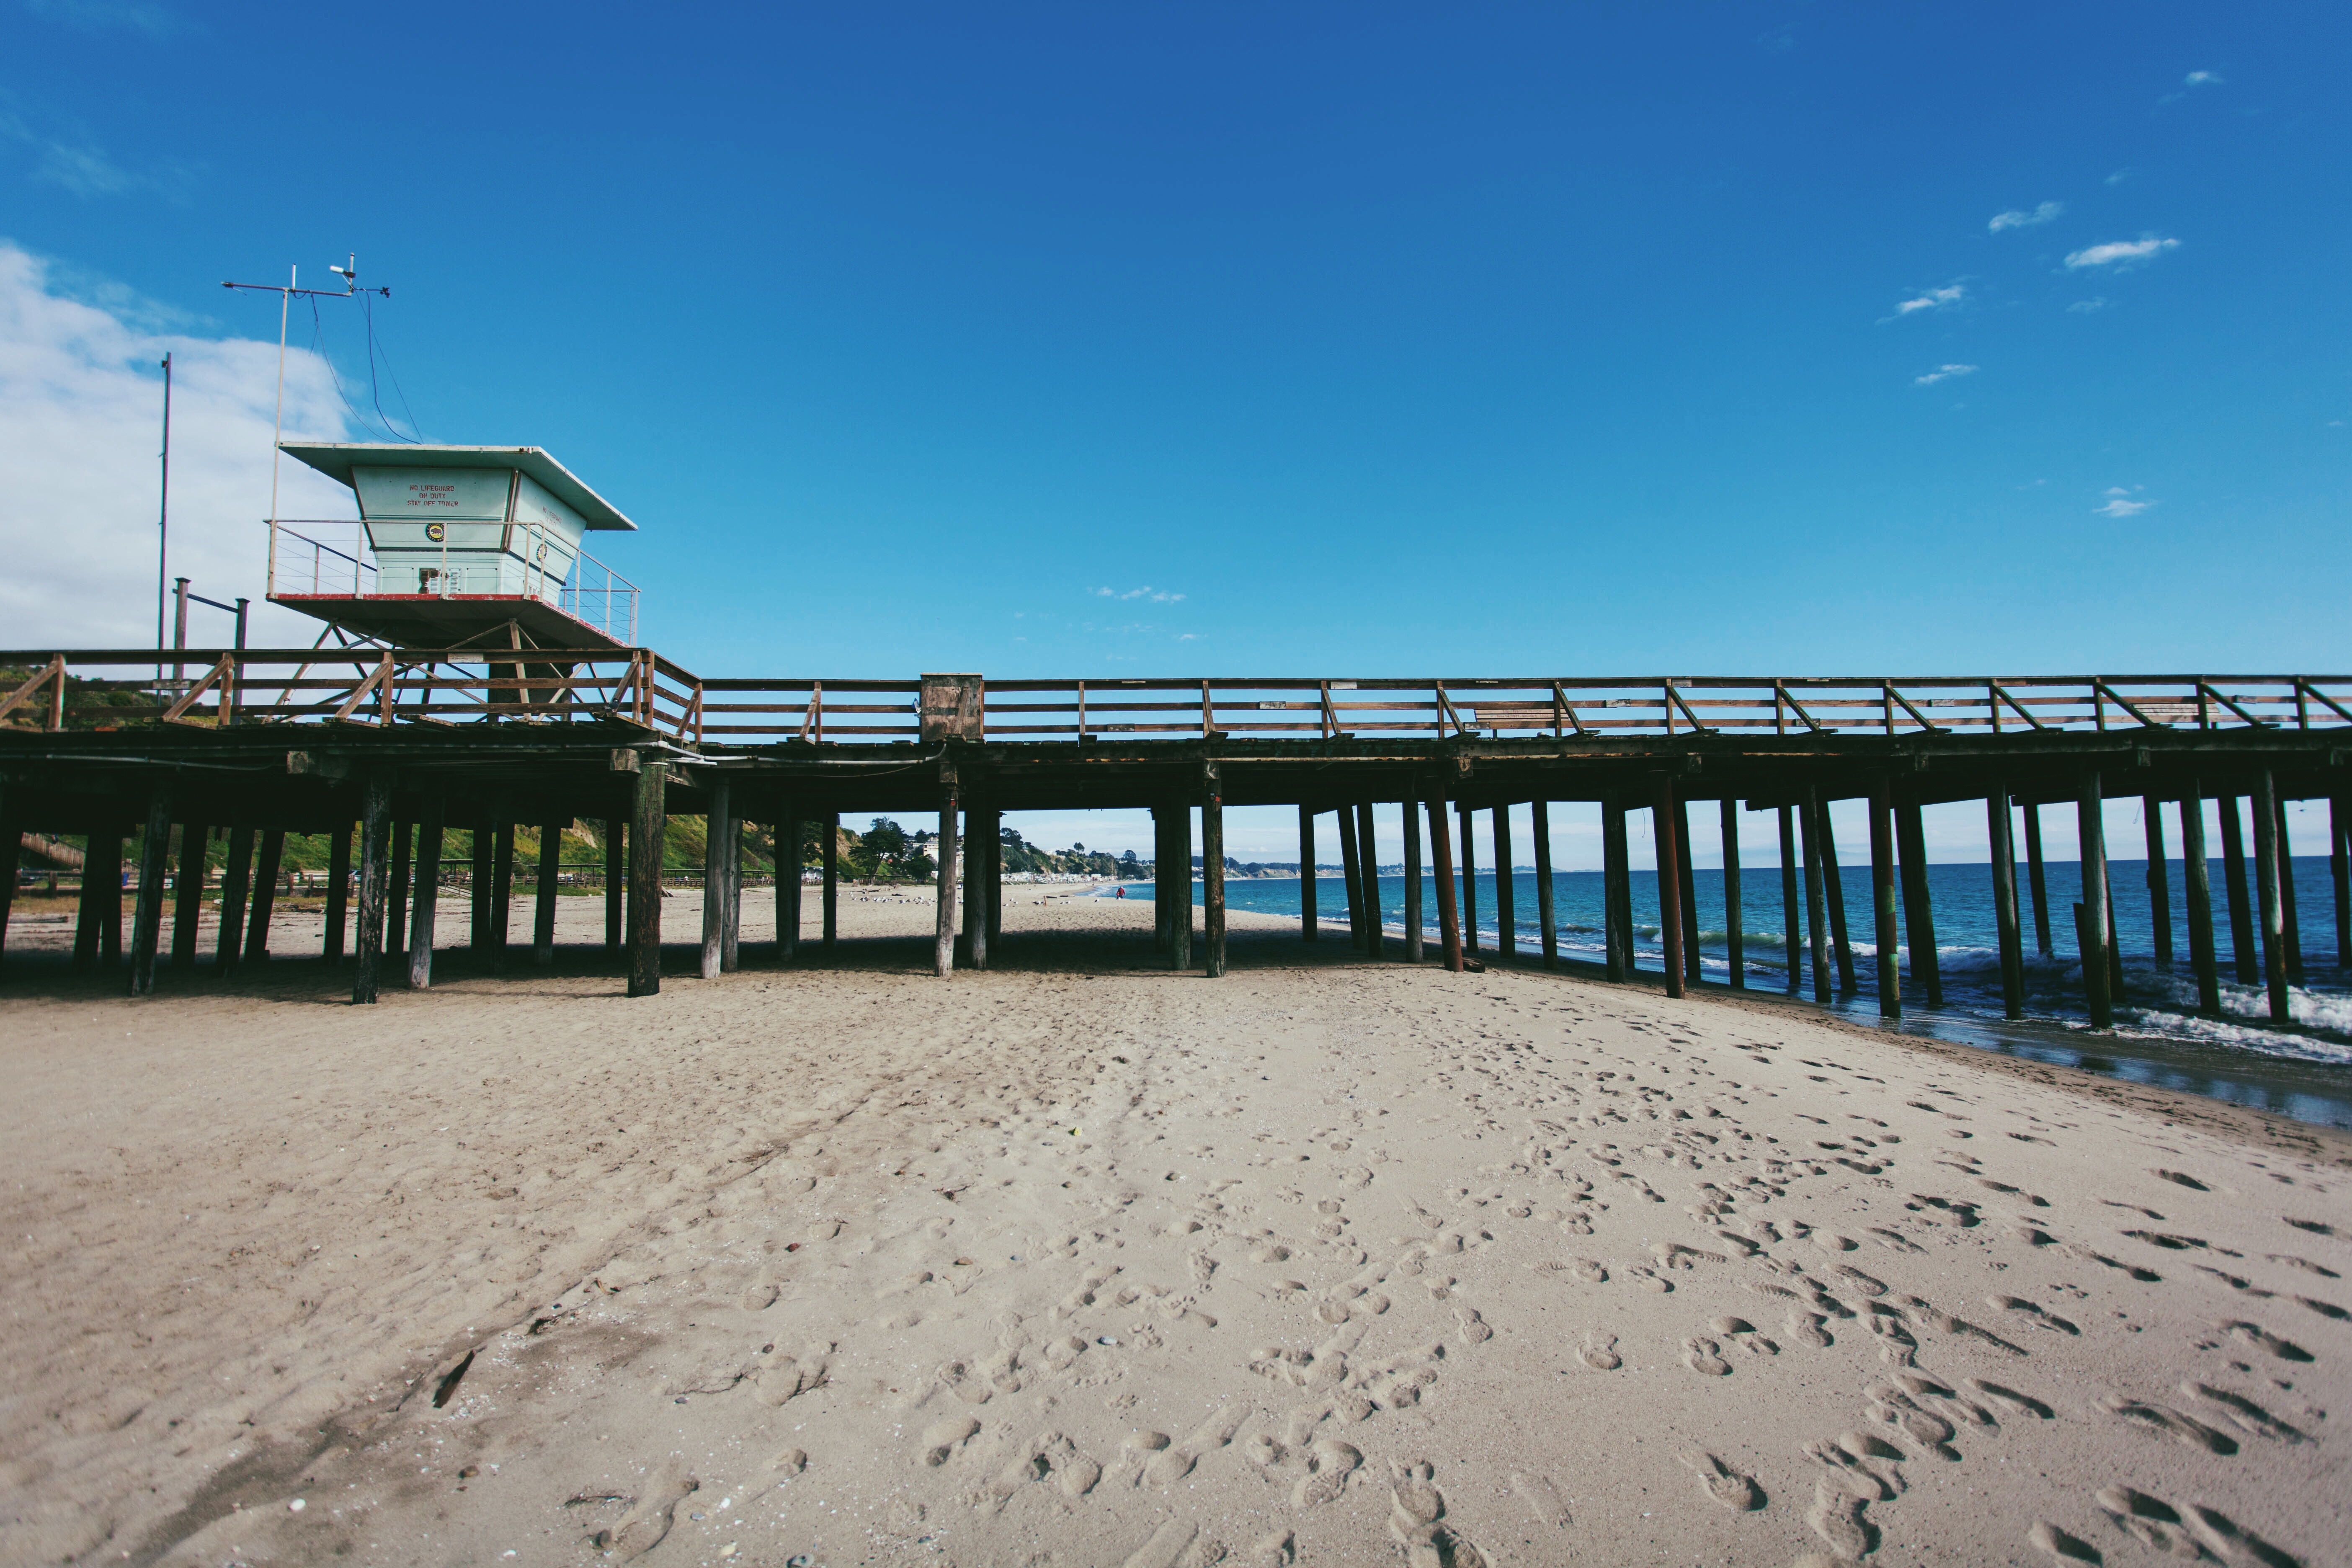
beach, sea, coast, sand, ocean, dock, boardwalk, shore, pier, walkway, vacation, bay, body of water